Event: Nepal Earthquake
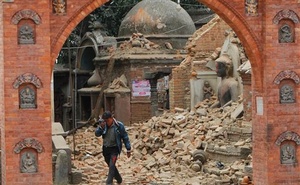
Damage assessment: damage